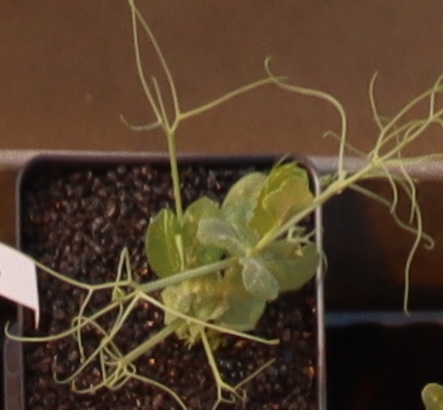
Label: Field Pea